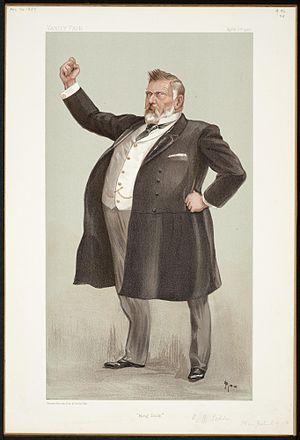
Richard John Seddon est un homme d'État néo-zélandais, quinzième Premier ministre de Nouvelle-Zélande du 27 avril 1893 à sa mort. Le « plus célèbre » premier ministre qu'ait connu le pays, il en « domine complètement » la vie politique à la fin du XIXᵉ siècle et au début du XXᵉ siècle. Ses treize ans à la tête de la Nouvelle-Zélande, rendus possibles par cinq victoires électorales consécutives, constituent un record inégalé. Initiateur de réformes sociales inédites dans l'Empire britannique, et par ailleurs fervent impérialiste, il améliore les conditions de vie et de travail des ouvriers, met en place les premières pensions de vieillesse, et établit un arbitrage des conflits sociaux qui favorise le plus souvent les employés. C'est le gouvernement Seddon qui, en 1893, fait de la Nouvelle-Zélande le premier pays au monde à accorder le droit de vote aux femmes - certes non sans hésitation. Enfin, c'est le gouvernement Seddon qui, avec l'accord du Royaume-Uni, établit les premières possessions coloniales de la Nouvelle-Zélande dans l'océan Pacifique, en annexant les îles Cook et Niue en 1901.